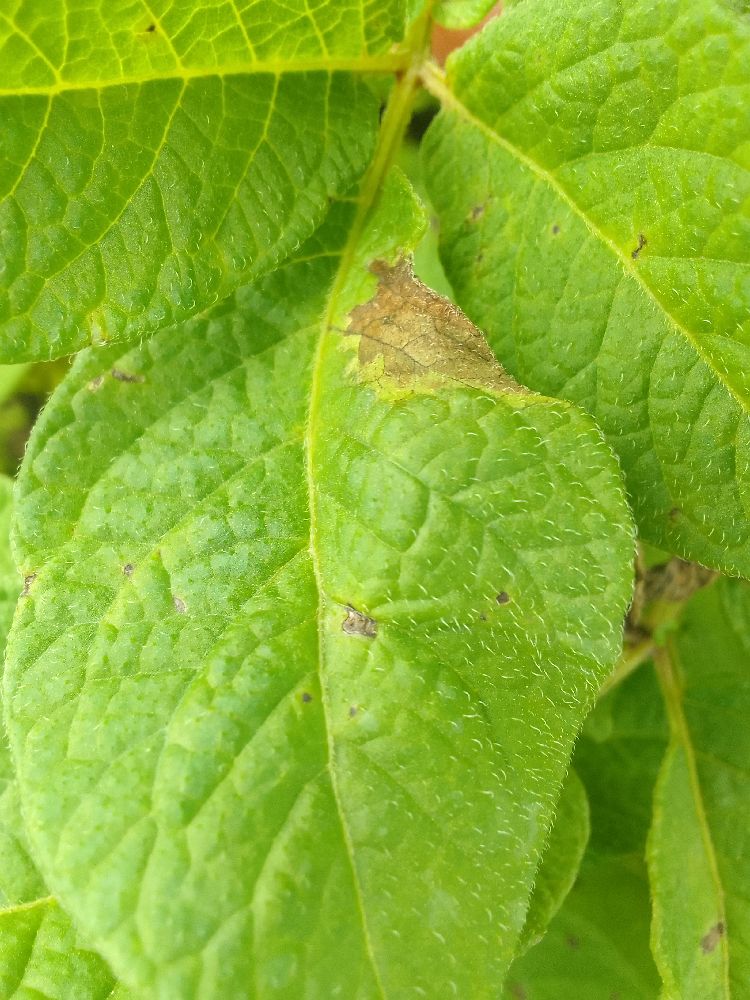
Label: Late blight